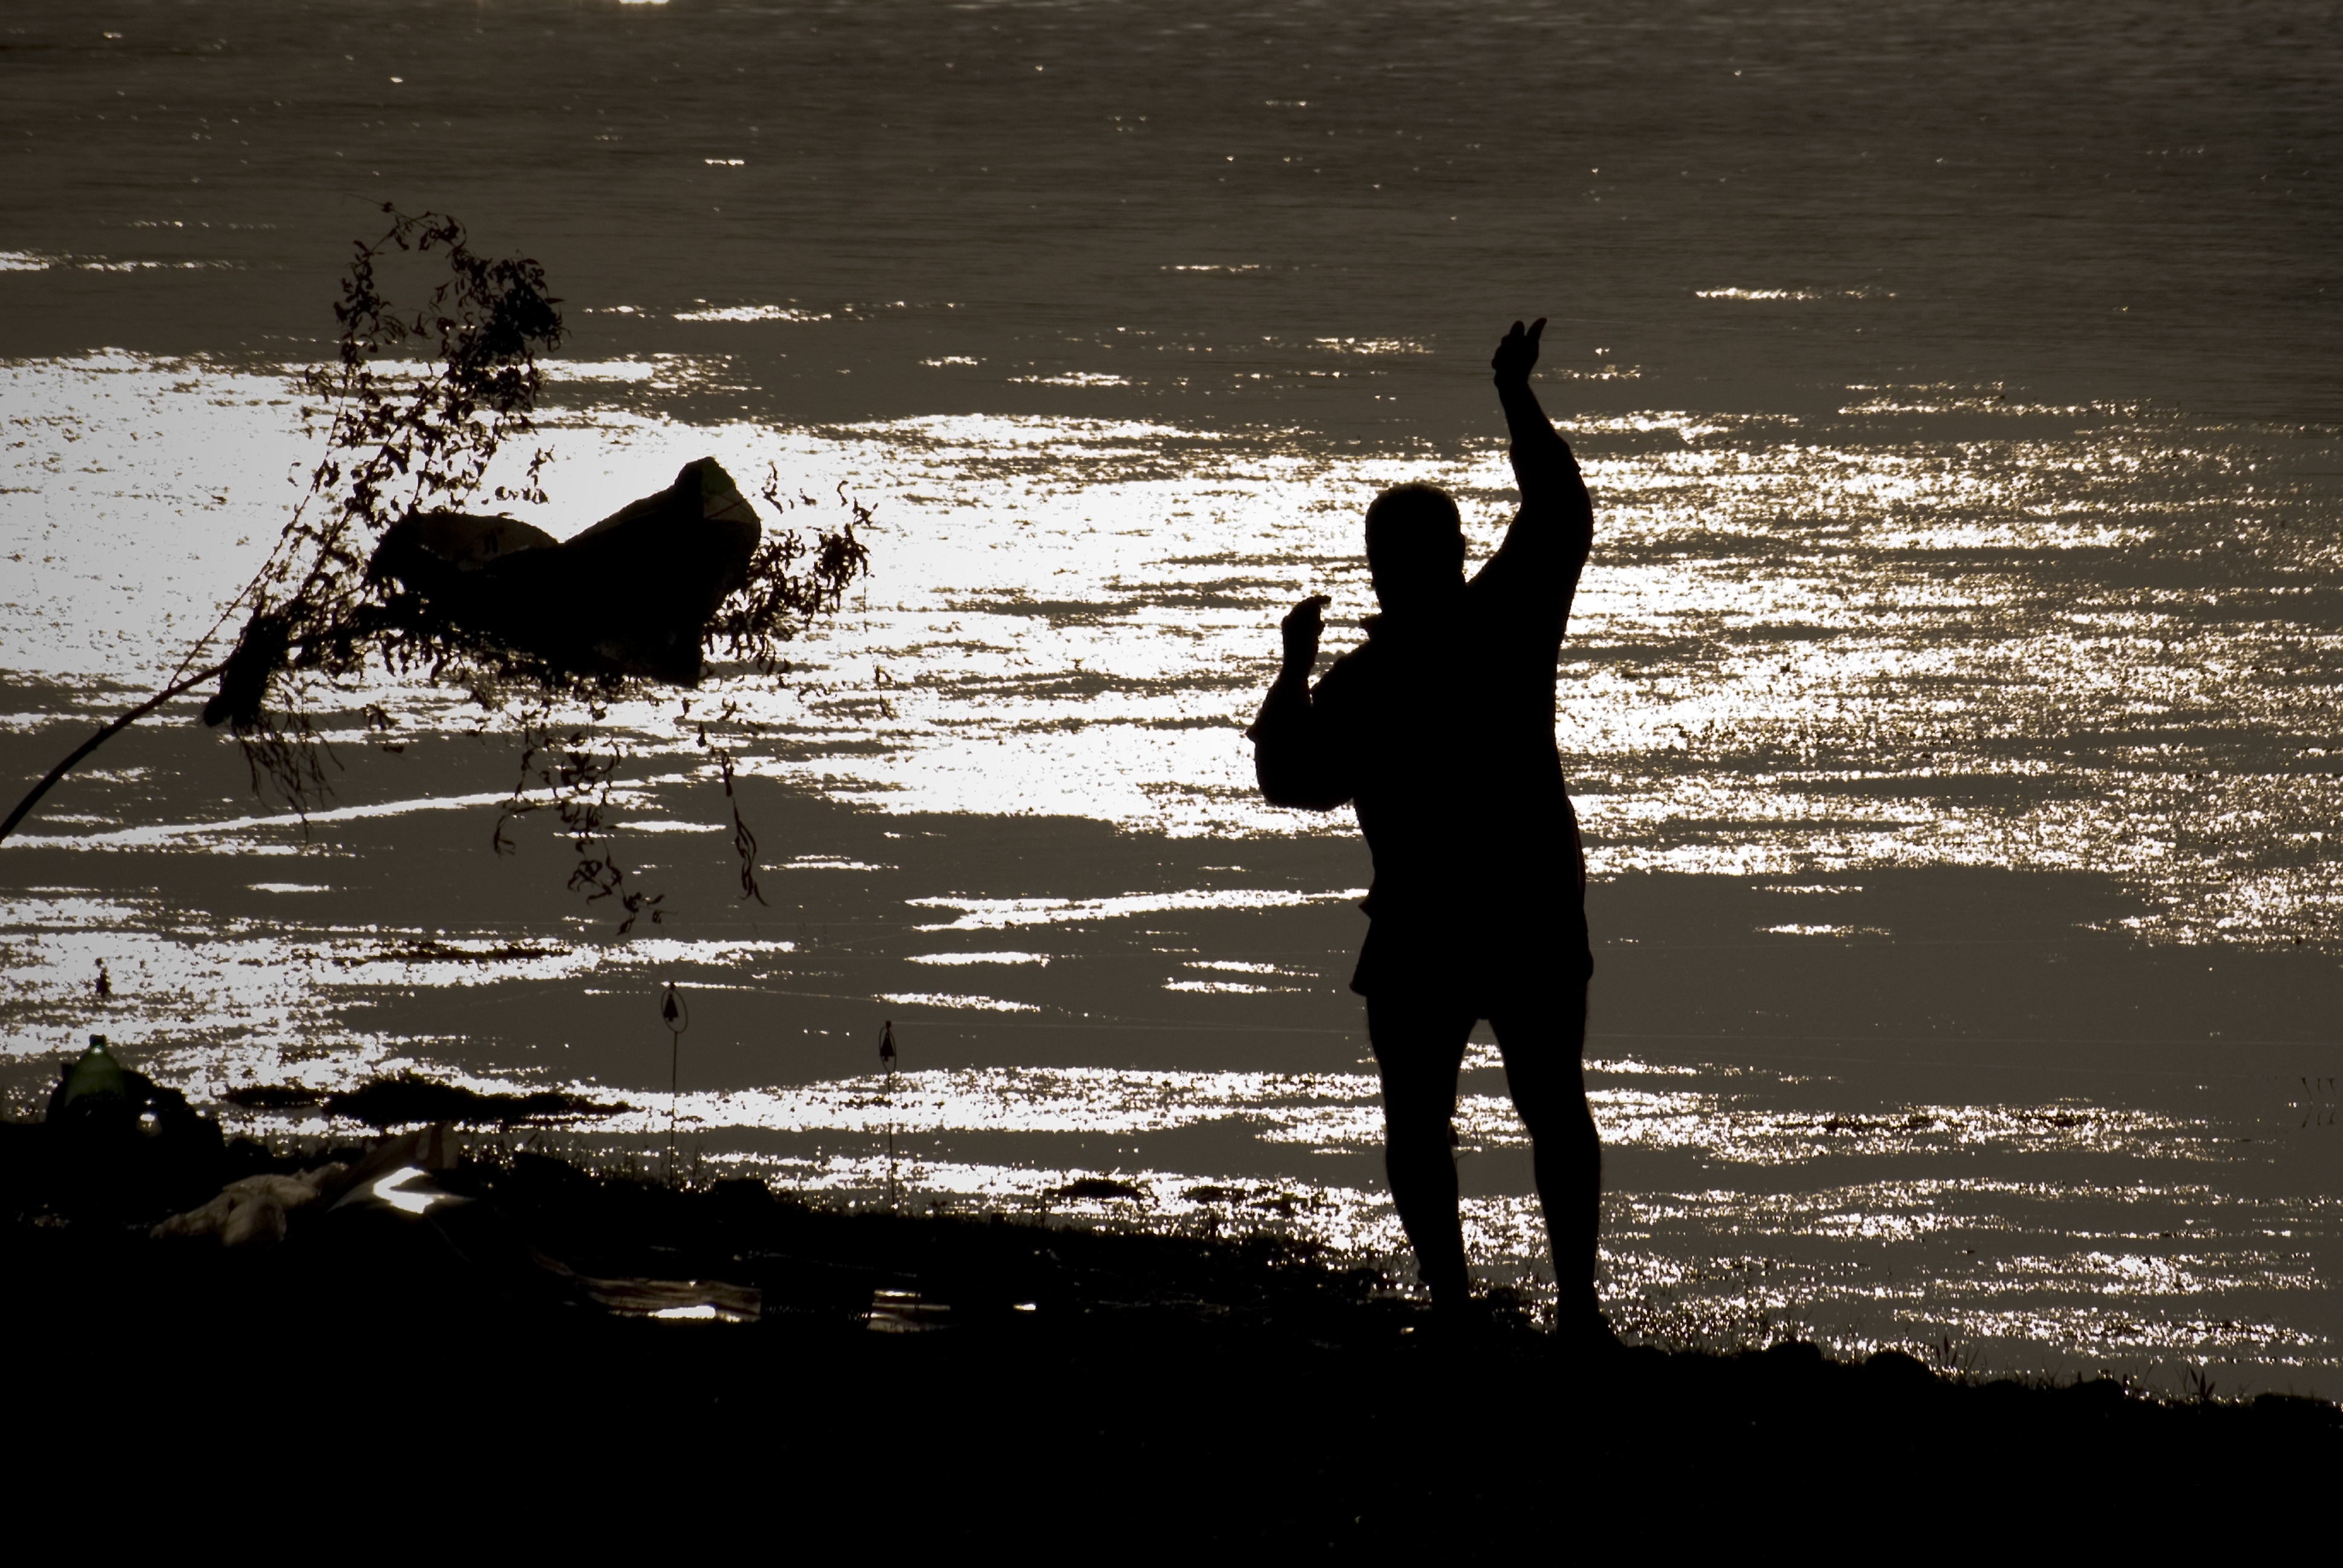
sea, water, ocean, silhouette, black and white, sunset, wave, reflection, fisherman, black, monochrome, photograph, image, from adana, monochrome photography